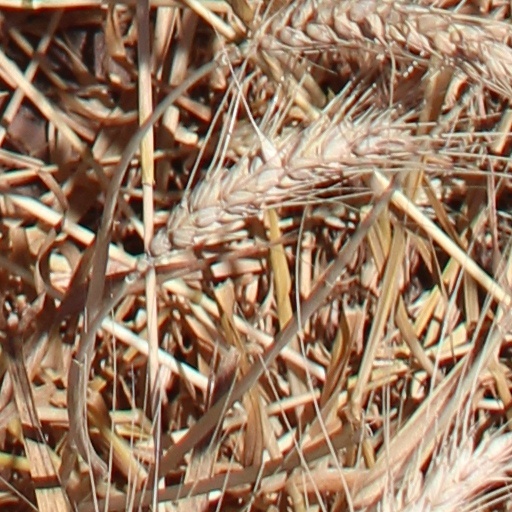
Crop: wheat